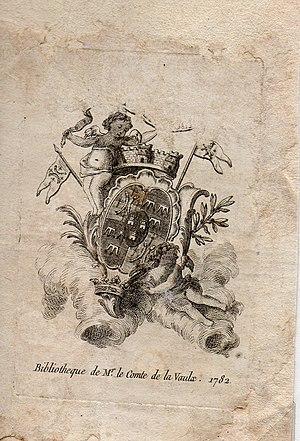
Ex libris Charles de Lavaulx
Charles Nicolas Joseph de Lavaulx de Sommerécourt né à Sommerécourt de Gabriel de Lavaulx et de Catherine de Lavaulx de Vrécourt, cousine de son mari, est un aristocrate lorrain, officier de la Marine royale française.